History of North Omaha, Nebraska

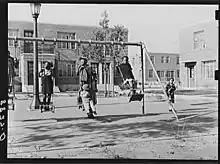

In an effort to improve working class housing in North Omaha during the Depression, in the 1930s the Federal government built the Logan-Fontenelle projects, which housed up to 2100 people in 556 apartments. The development was similar to a project of public housing on the South Side of Omaha. Every street was landscaped with trees. The project was named after a leader of the Omaha nation. Originally the housing was intended to be temporary, for working people with families. It was a significant improvement over housing then available to them. With later losses of jobs in Omaha, more people who were unemployed lived in the projects. Logan Fontenelle became heavily segregated as well and suffered from a concentration of poor families with difficulties.